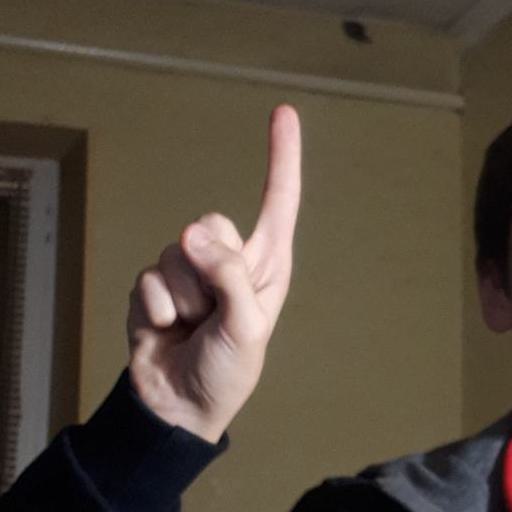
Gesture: one